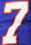
Number: 7